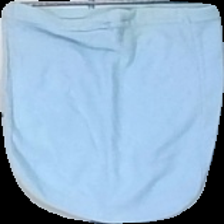
View: back
Type: Trousers
Category: Children
Brand: H&M
Colors: Blue
Material: 100% cotton
Cut: Regular
Size: 50
Season: Summer
Stains: Major
Damage: yellowing
Price range: <50
Recommended usage: Recycle
Comment: vintage